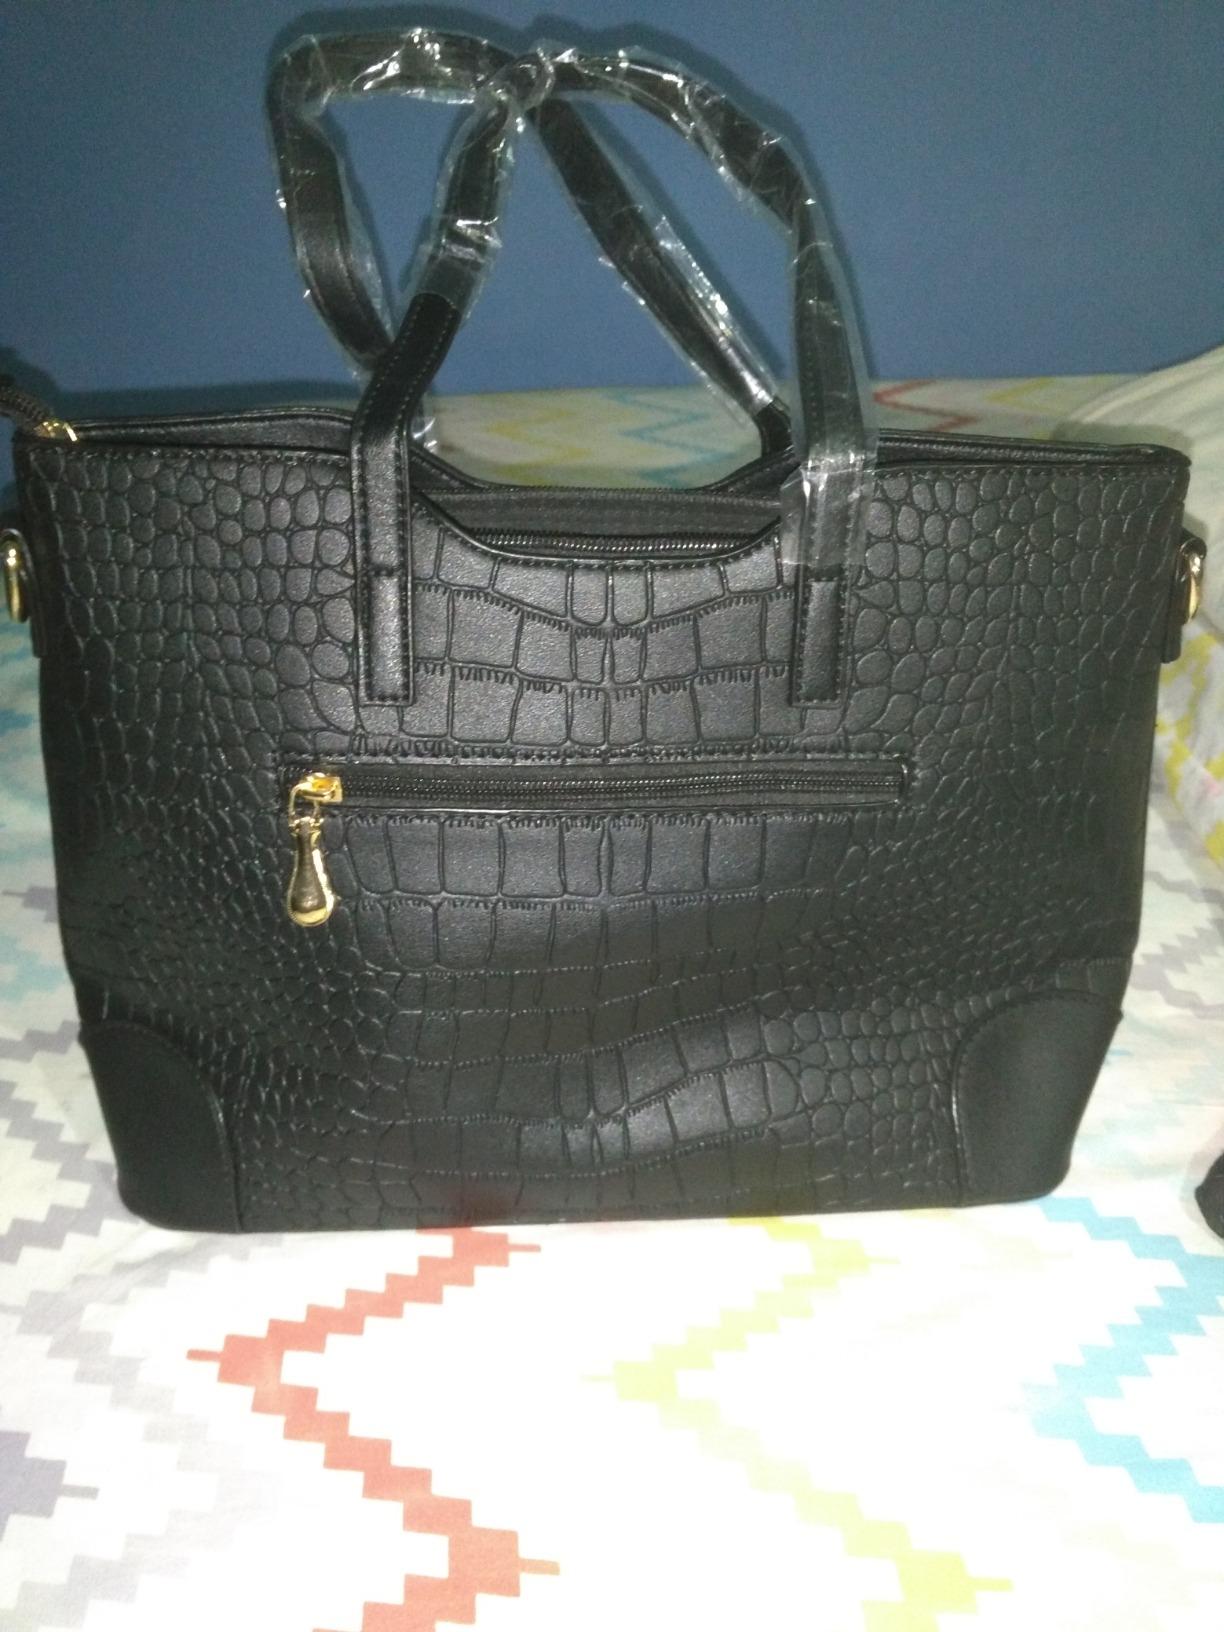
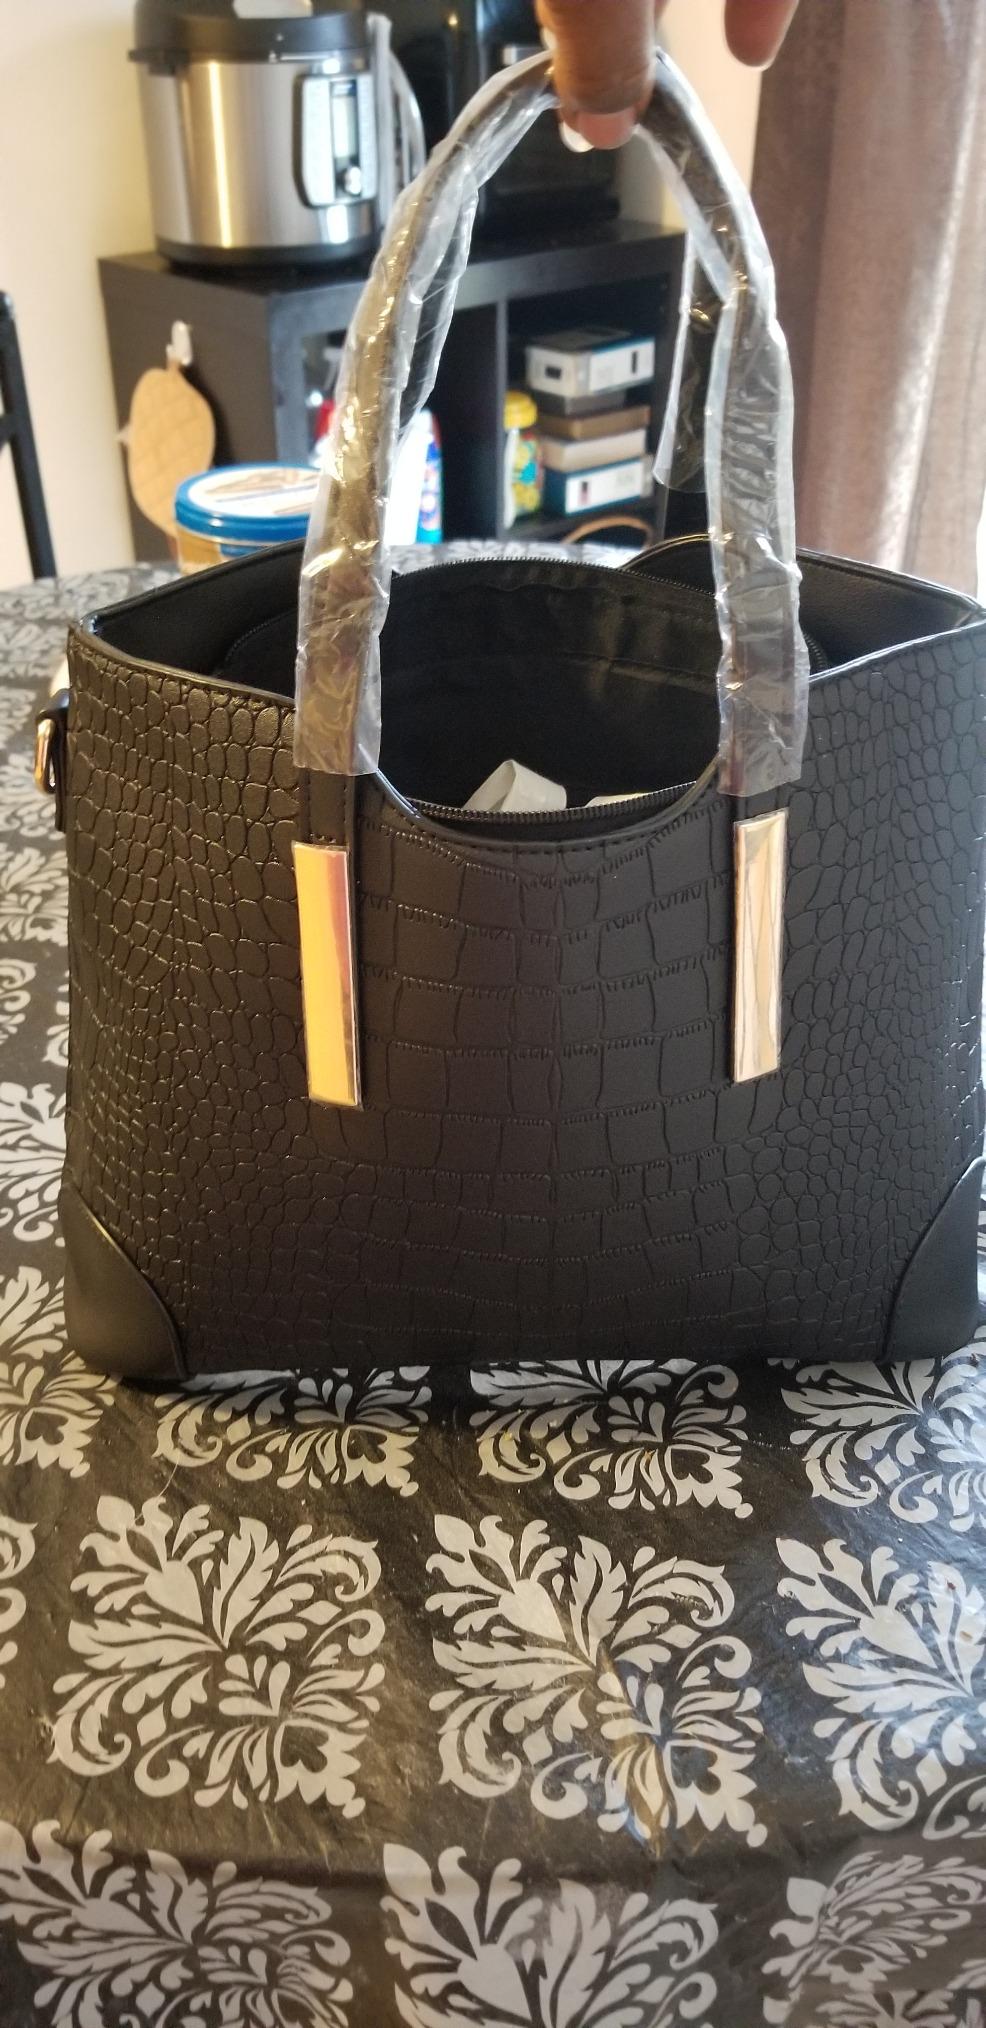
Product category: accessories_handbag
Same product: yes